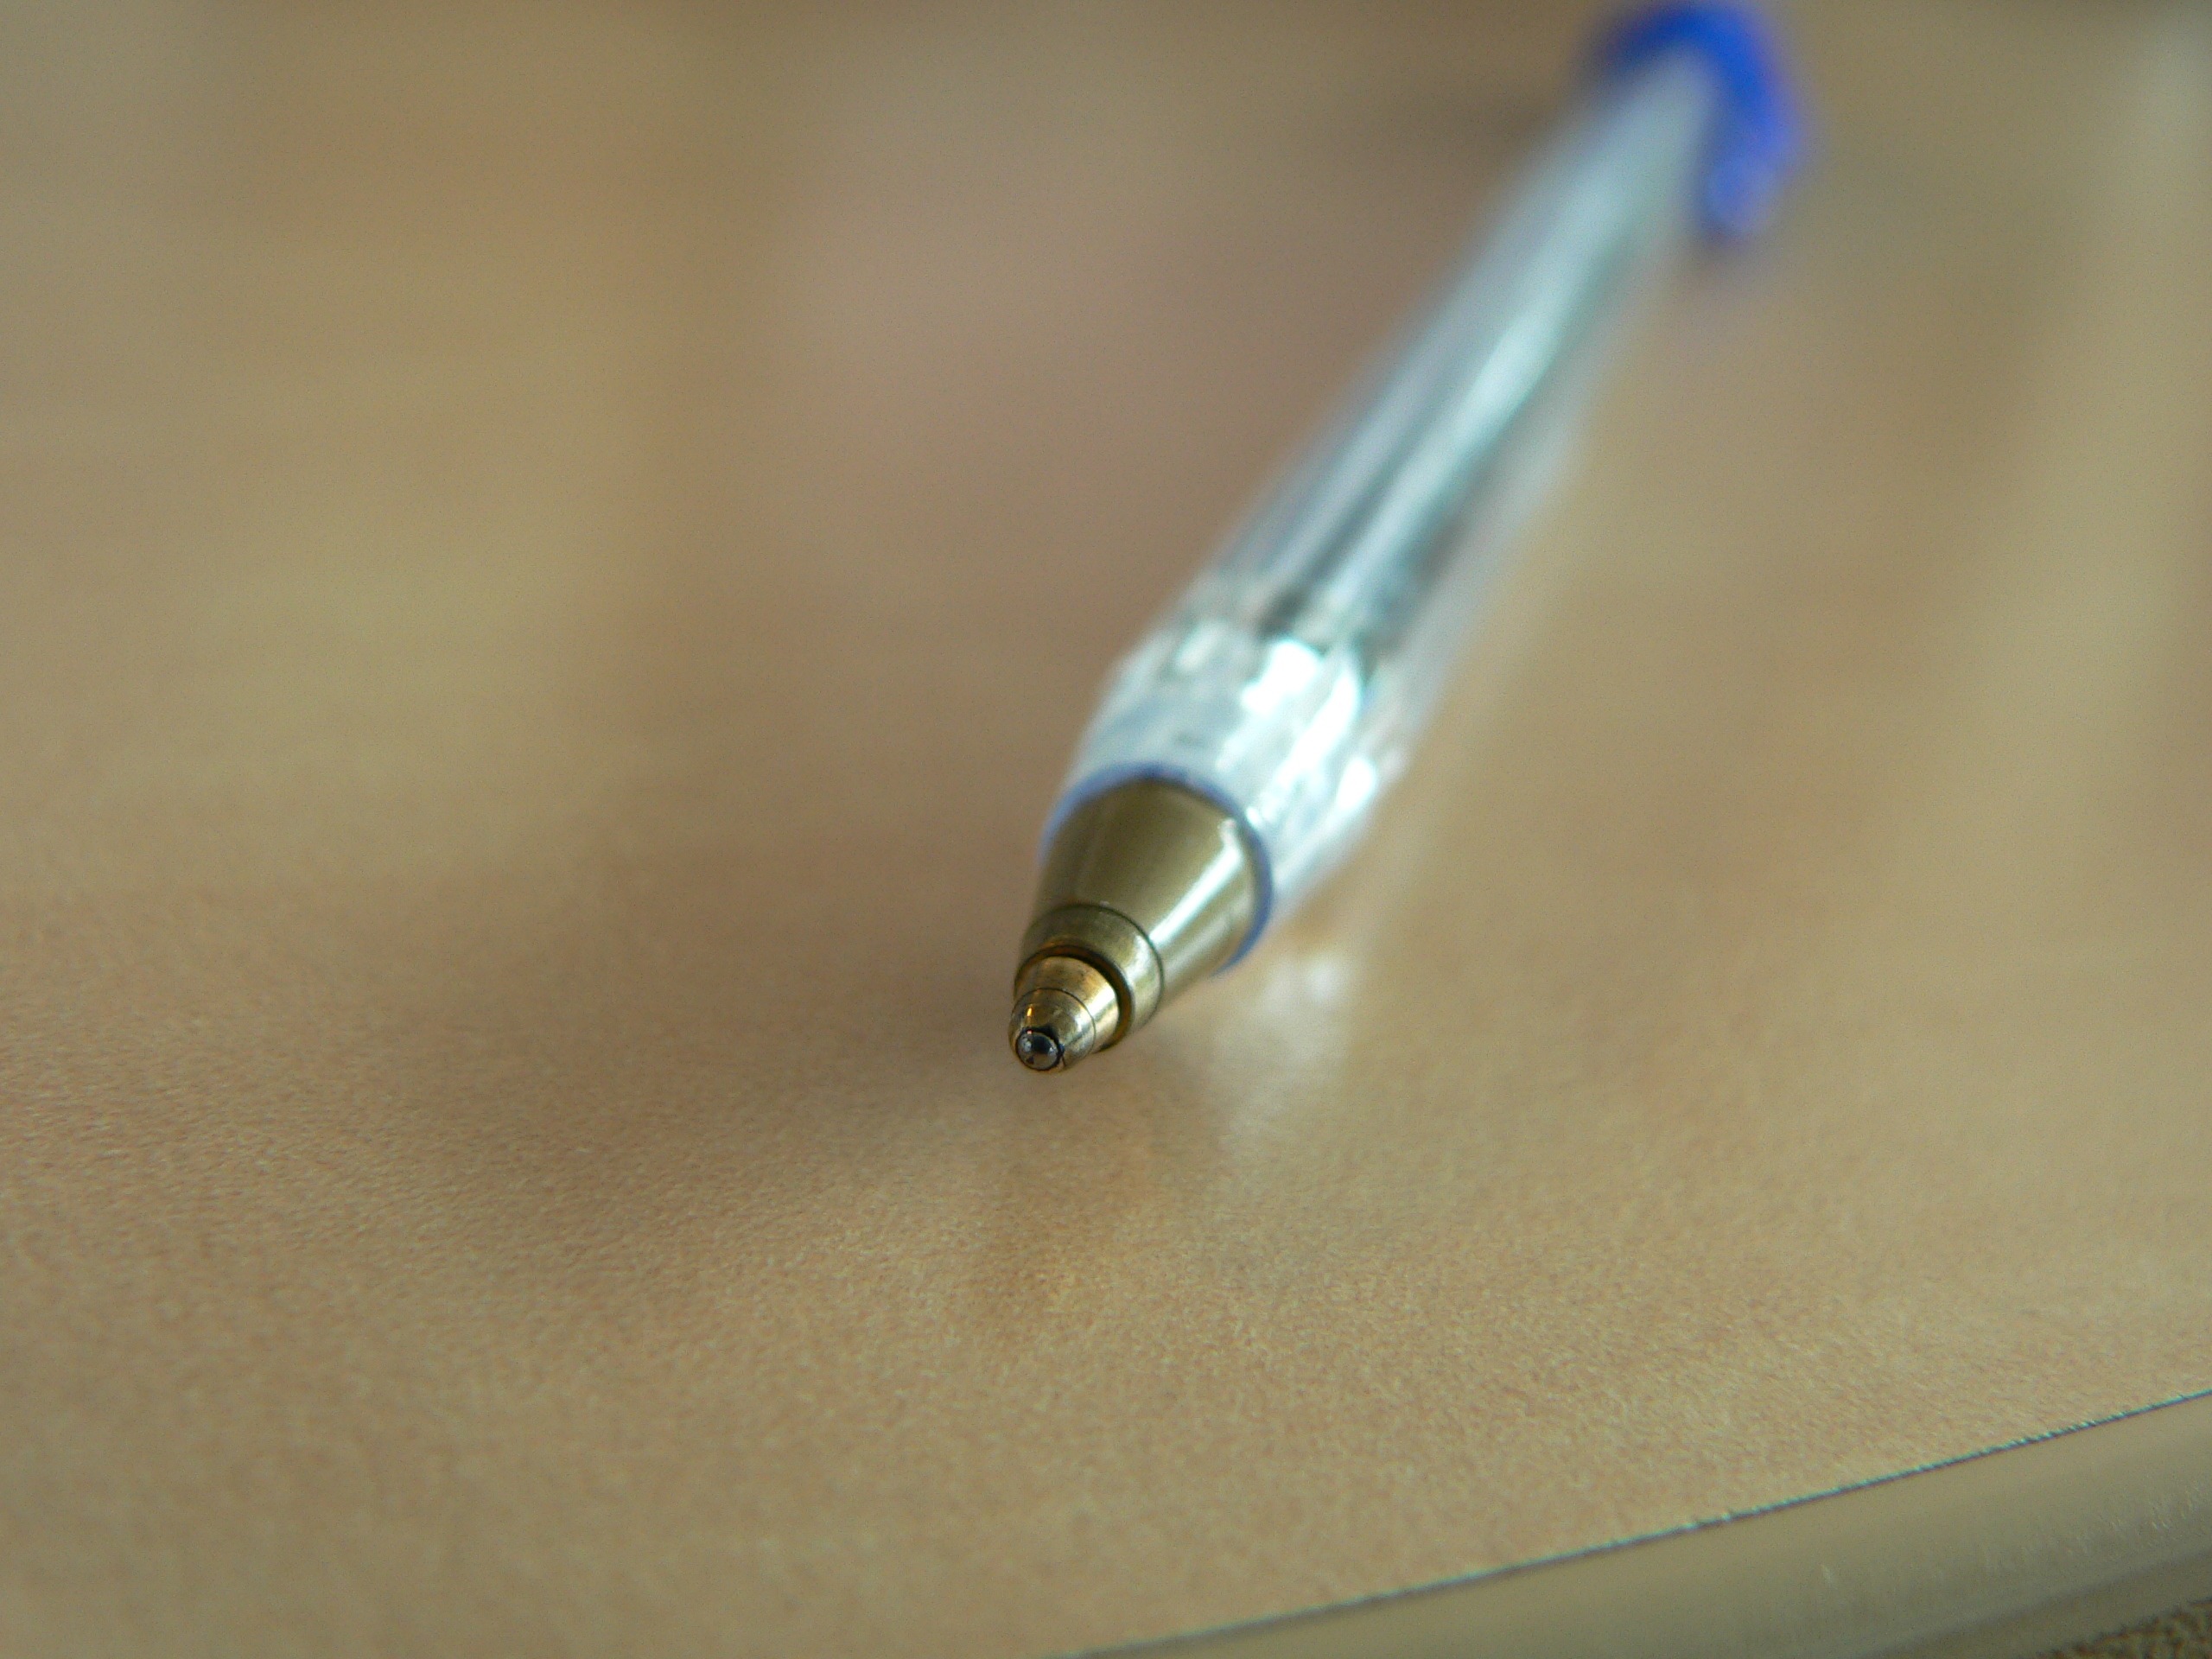
writing, pen, tool, sign, instrument, communication, ink, write, close up, sketch, drawing, message, fountain, calligraphy, author, signature, macro photography, quill, correspondence, signing, gun accessory